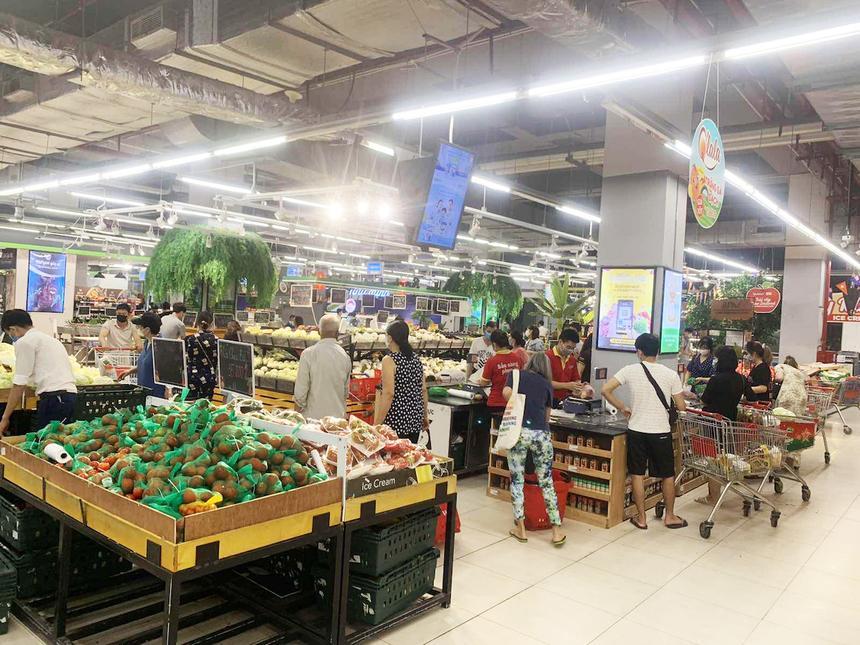
có hai nhân viên đang đứng ở quầy thu ngân